Catholic University of Eichstätt-Ingolstadt

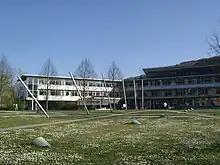
Central Library of the Catholic University of Eichstätt-Ingolstadt

In February 2007 it was revealed that the university library had recycled 80 tons of books and journals, of which 68.4 tons had been donated from the central library in Altötting of the Bavarian Capuchin monasteries. This is about one quarter of the 300,000 volumes of philosophy and theology donated for the purpose of being included in university library's collections. An inquest ordered by the Government of the Free State of Bavaria concluded that no valuable books had been destroyed.